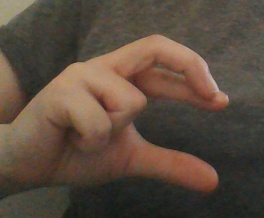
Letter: thal